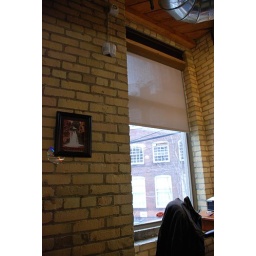
The wall and window beside me